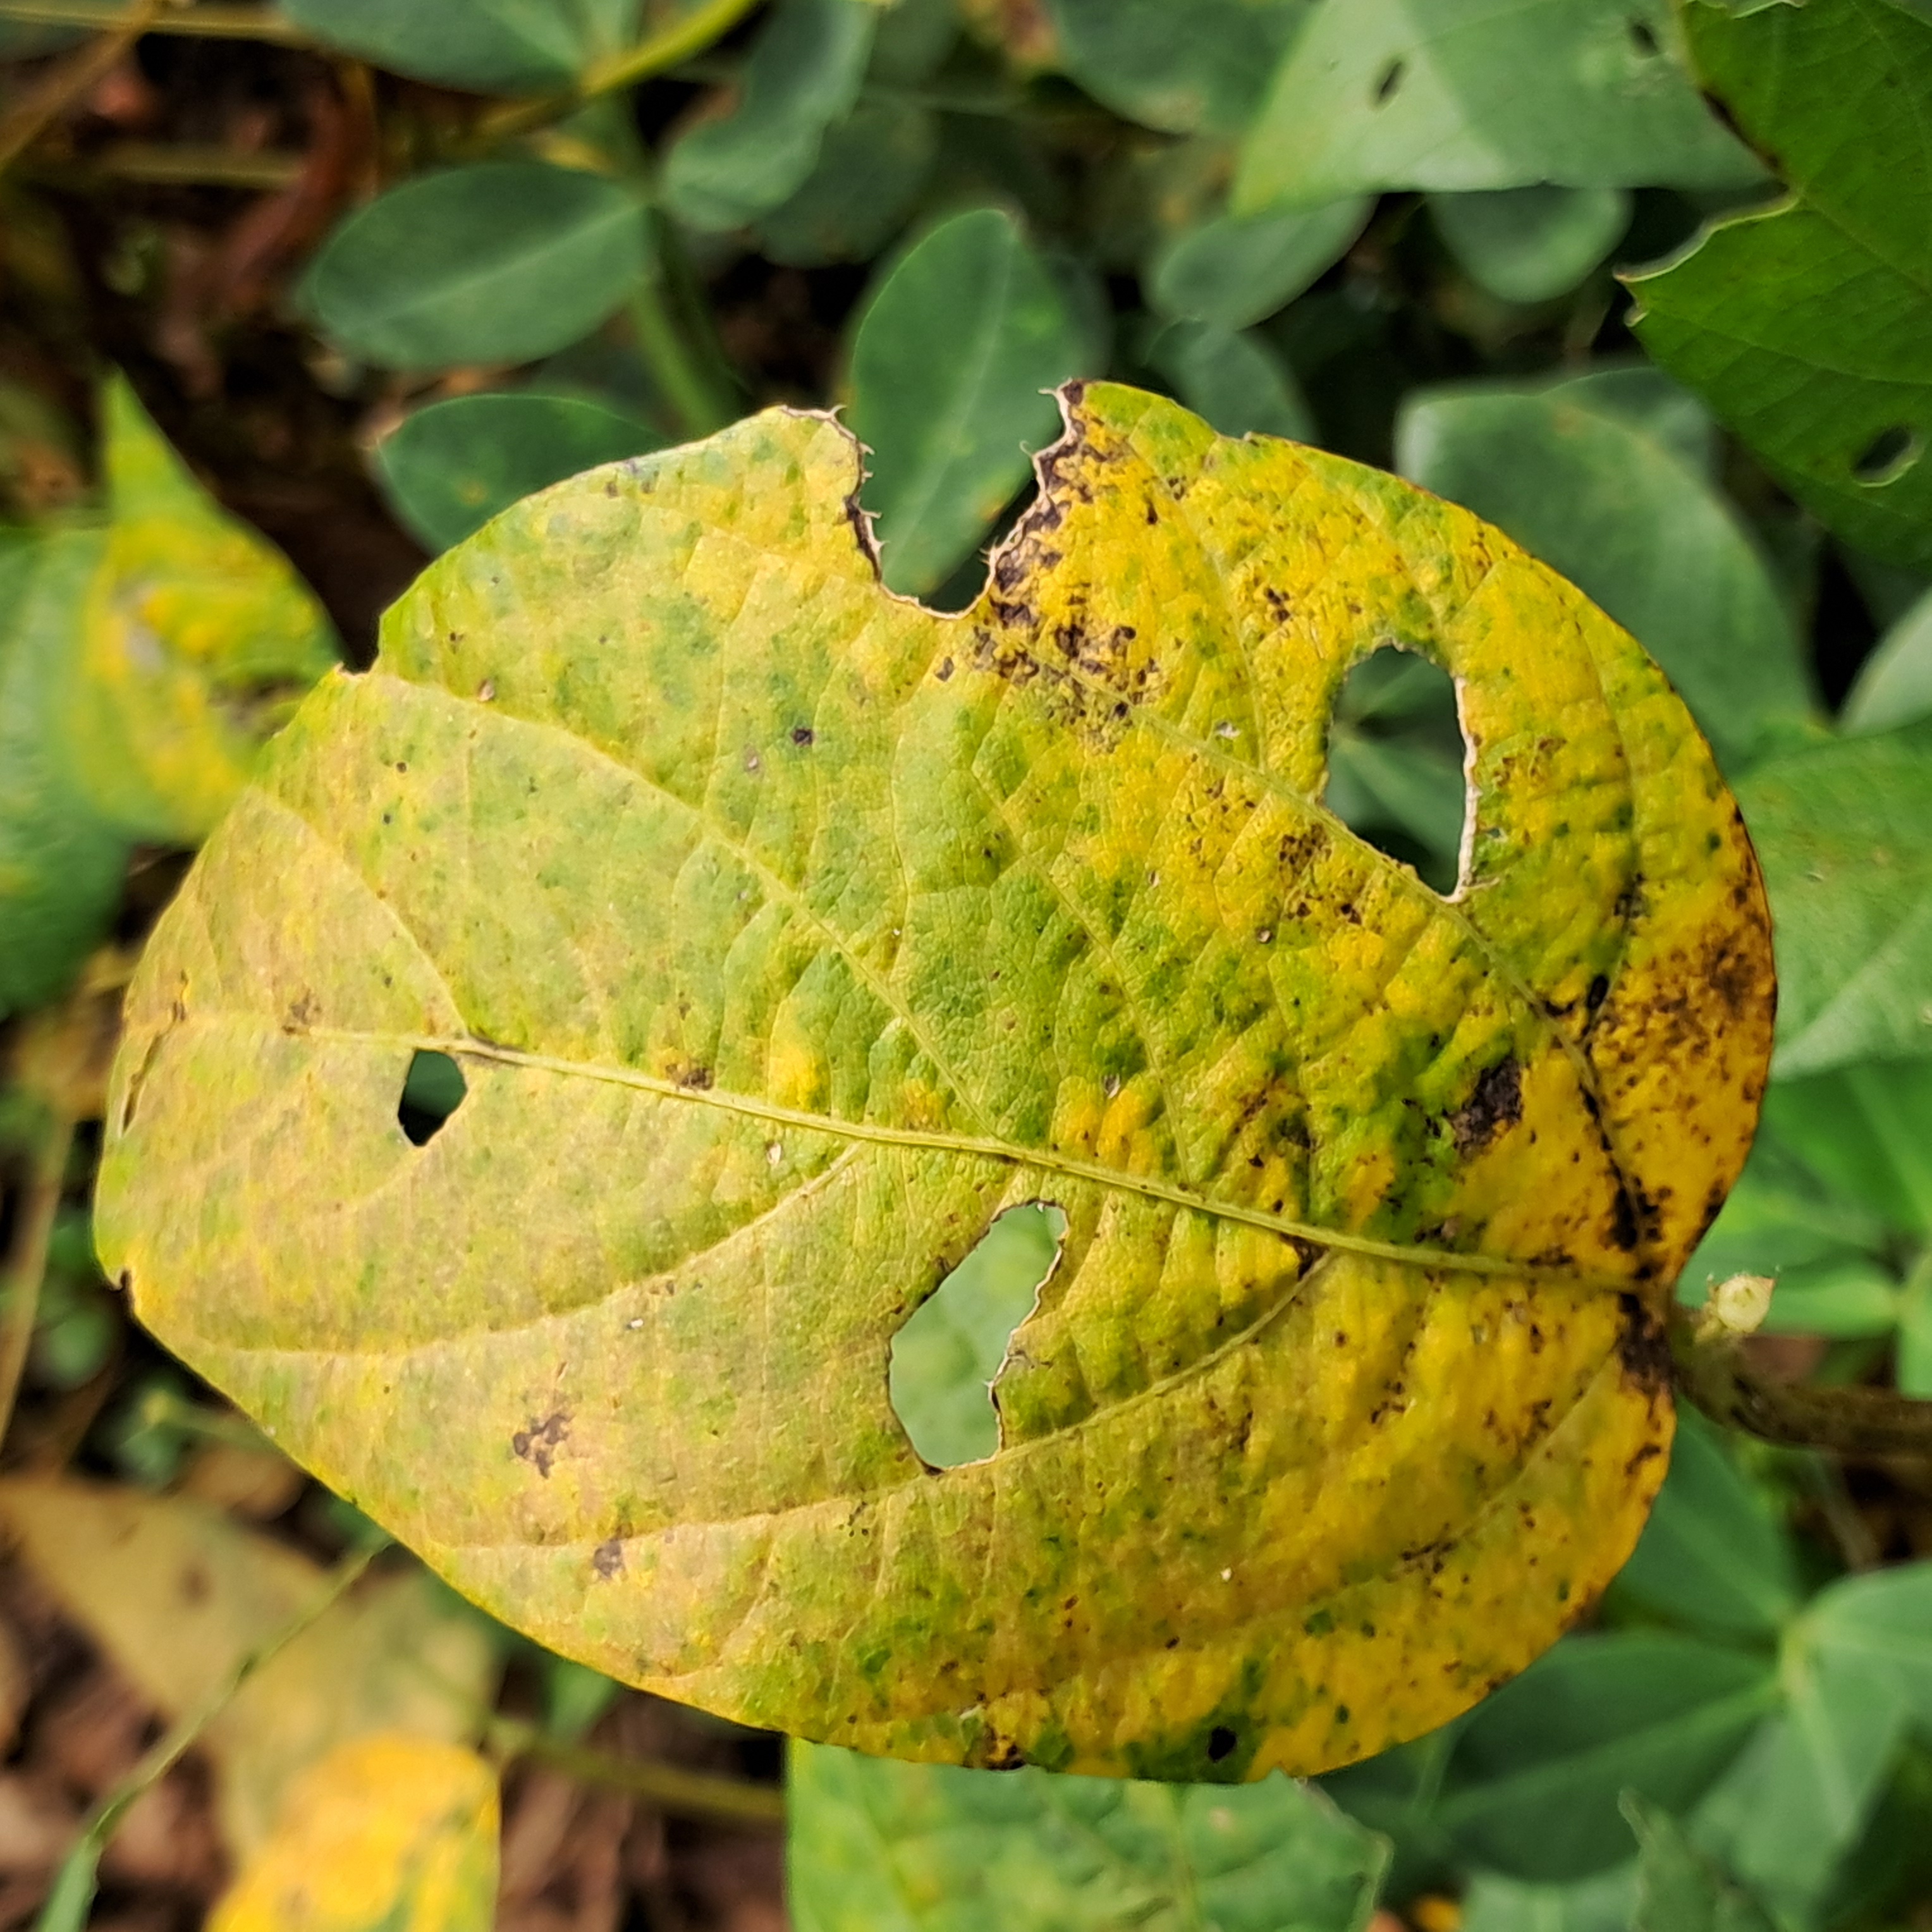
Label: Rust